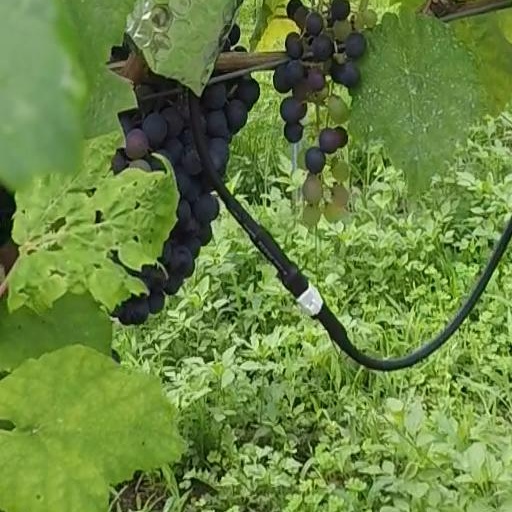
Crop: grape